Vrejlev Priory

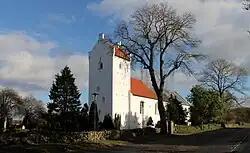
Vrejlev Church

Vrejlev Church ("Vrejlevs kyrka") was originally a convent church to Vrejlev Priory. The original Romanesque church from the 13th century was rebuilt in late Gothic style around 1400 and the flat roof was replaced by arched arches. After the Reformation, the church served as the local parish church but was also the family church for the local resident nobles, and so was continuously repaired, embellished, and stocked with fine church furniture. The church remained largely unchanged from the Middle Ages. There was a raised enclosure to separate the nobles and their guests from the rest of the congregation that was only removed in 1864, when the church became a parish church for Vrejlev-Hæstrup parish in the Diocese of Aalborg.